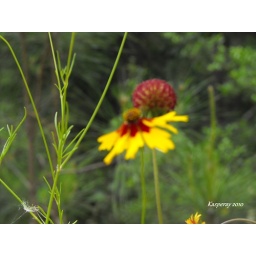
Pictures by kasperay butterfly flower (152)